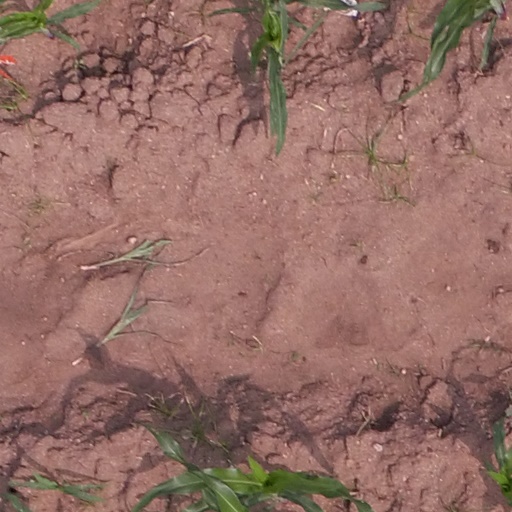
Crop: maize; corn